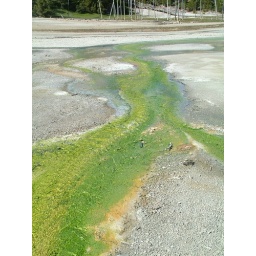
the green color of life in the water